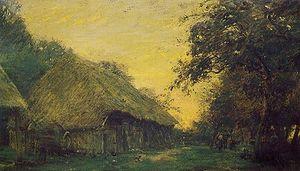
Adolphe-Félix Cals, né le 17 octobre 1810 à Paris et mort le 3 octobre 1880 à Honfleur, est un peintre et graveur français.